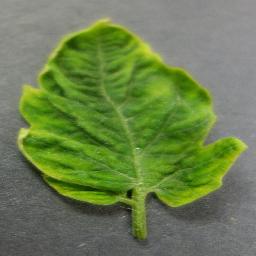
Label: Tomato___Tomato_Yellow_Leaf_Curl_Virus